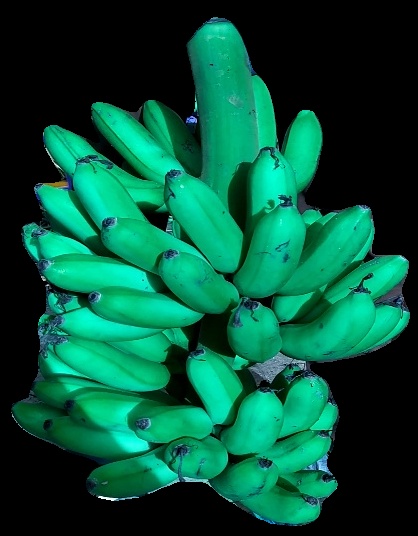
Variety: rasbale
Grade: grade1